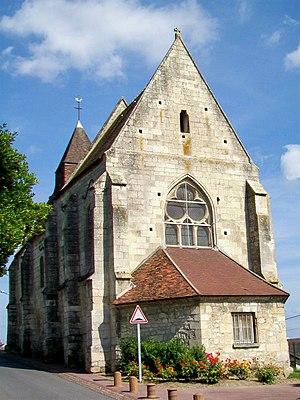
L'église Saint-Leufroy depuis le sud-est.
L'église Saint-Leufroy est une église catholique paroissiale située à Thiverny, commune de l'Oise. C'est un édifice de dimensions très modestes de seulement quatre travées, qui illustre comment les principes architecturaux mis au point pour les grandes églises ont pu être transposés sur une plus petite échelle tout en prenant en compte les contraintes budgétaires. La moitié des murs de la nef provient de la précédente église romane du XIᵉ siècle, et le portail à bâtons brisés d'autour de 1130 est également roman. La nef a été reconstruite dans le style gothique vers 1230 / 1240 et est influencée par l'ancienne nef de l'église Saint-Médard de Creil. Le chœur a été remplacé une génération plus tard par une construction presque austère, décorée avec parcimonie. Il contient toutefois un rare fragment de vitrail d'origine, qui représente le saint patron de l'église, saint Leufroy d'Évreux. L'église a été inscrite monument historique par arrêté du 16 octobre 1930. Elle a connu plusieurs restaurations et se présente aujourd'hui dans un parfait état de conservation.